Judgment Day (2007)

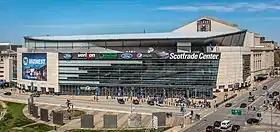
The event was held at the Scottrade Center in St. Louis, Missouri.

Judgment Day was first held by World Wrestling Entertainment (WWE) as the pay-per-view (PPV) in October 1998. It then returned in May 2000 as its own event, establishing Judgment Day as the promotion's annual May PPV. The 2007 event was the ninth event in the Judgment Day chronology and was held on May 20 at the Scottrade Center in St. Louis, Missouri. While the previous three years' events exclusively featured wrestlers from the SmackDown! brand, the 2007 event featured wrestlers from the Raw, SmackDown!, and ECW brands, as following WrestleMania 23 in April, brand-exclusive pay-per-views were discontinued.